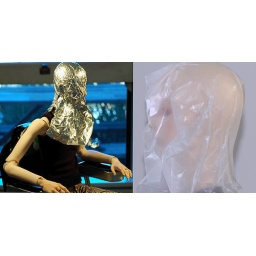
Wrap the head in foil, plastic wrap or wax paper